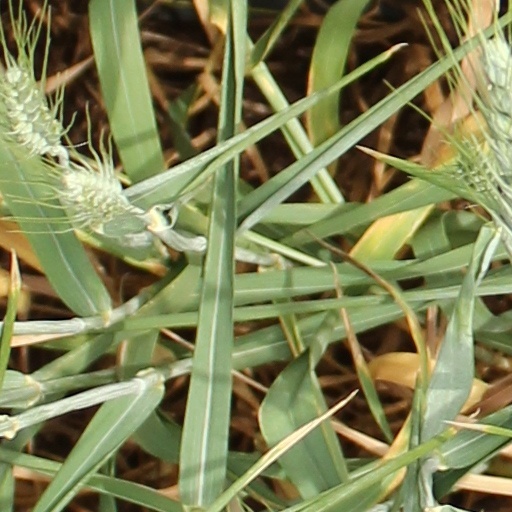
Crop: wheat